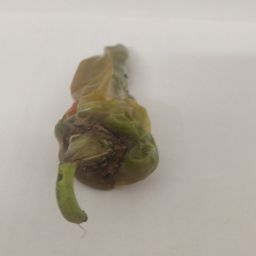
Crop: New Mexico Green Chile
Quality: Damaged